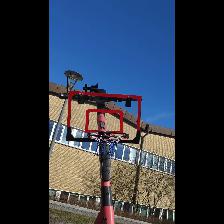
Label: NonHuman